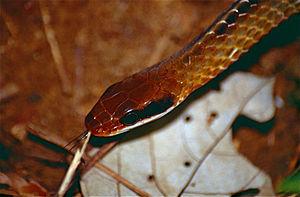
Chironius fuscus est une espèce de serpents de la famille des Colubridae.